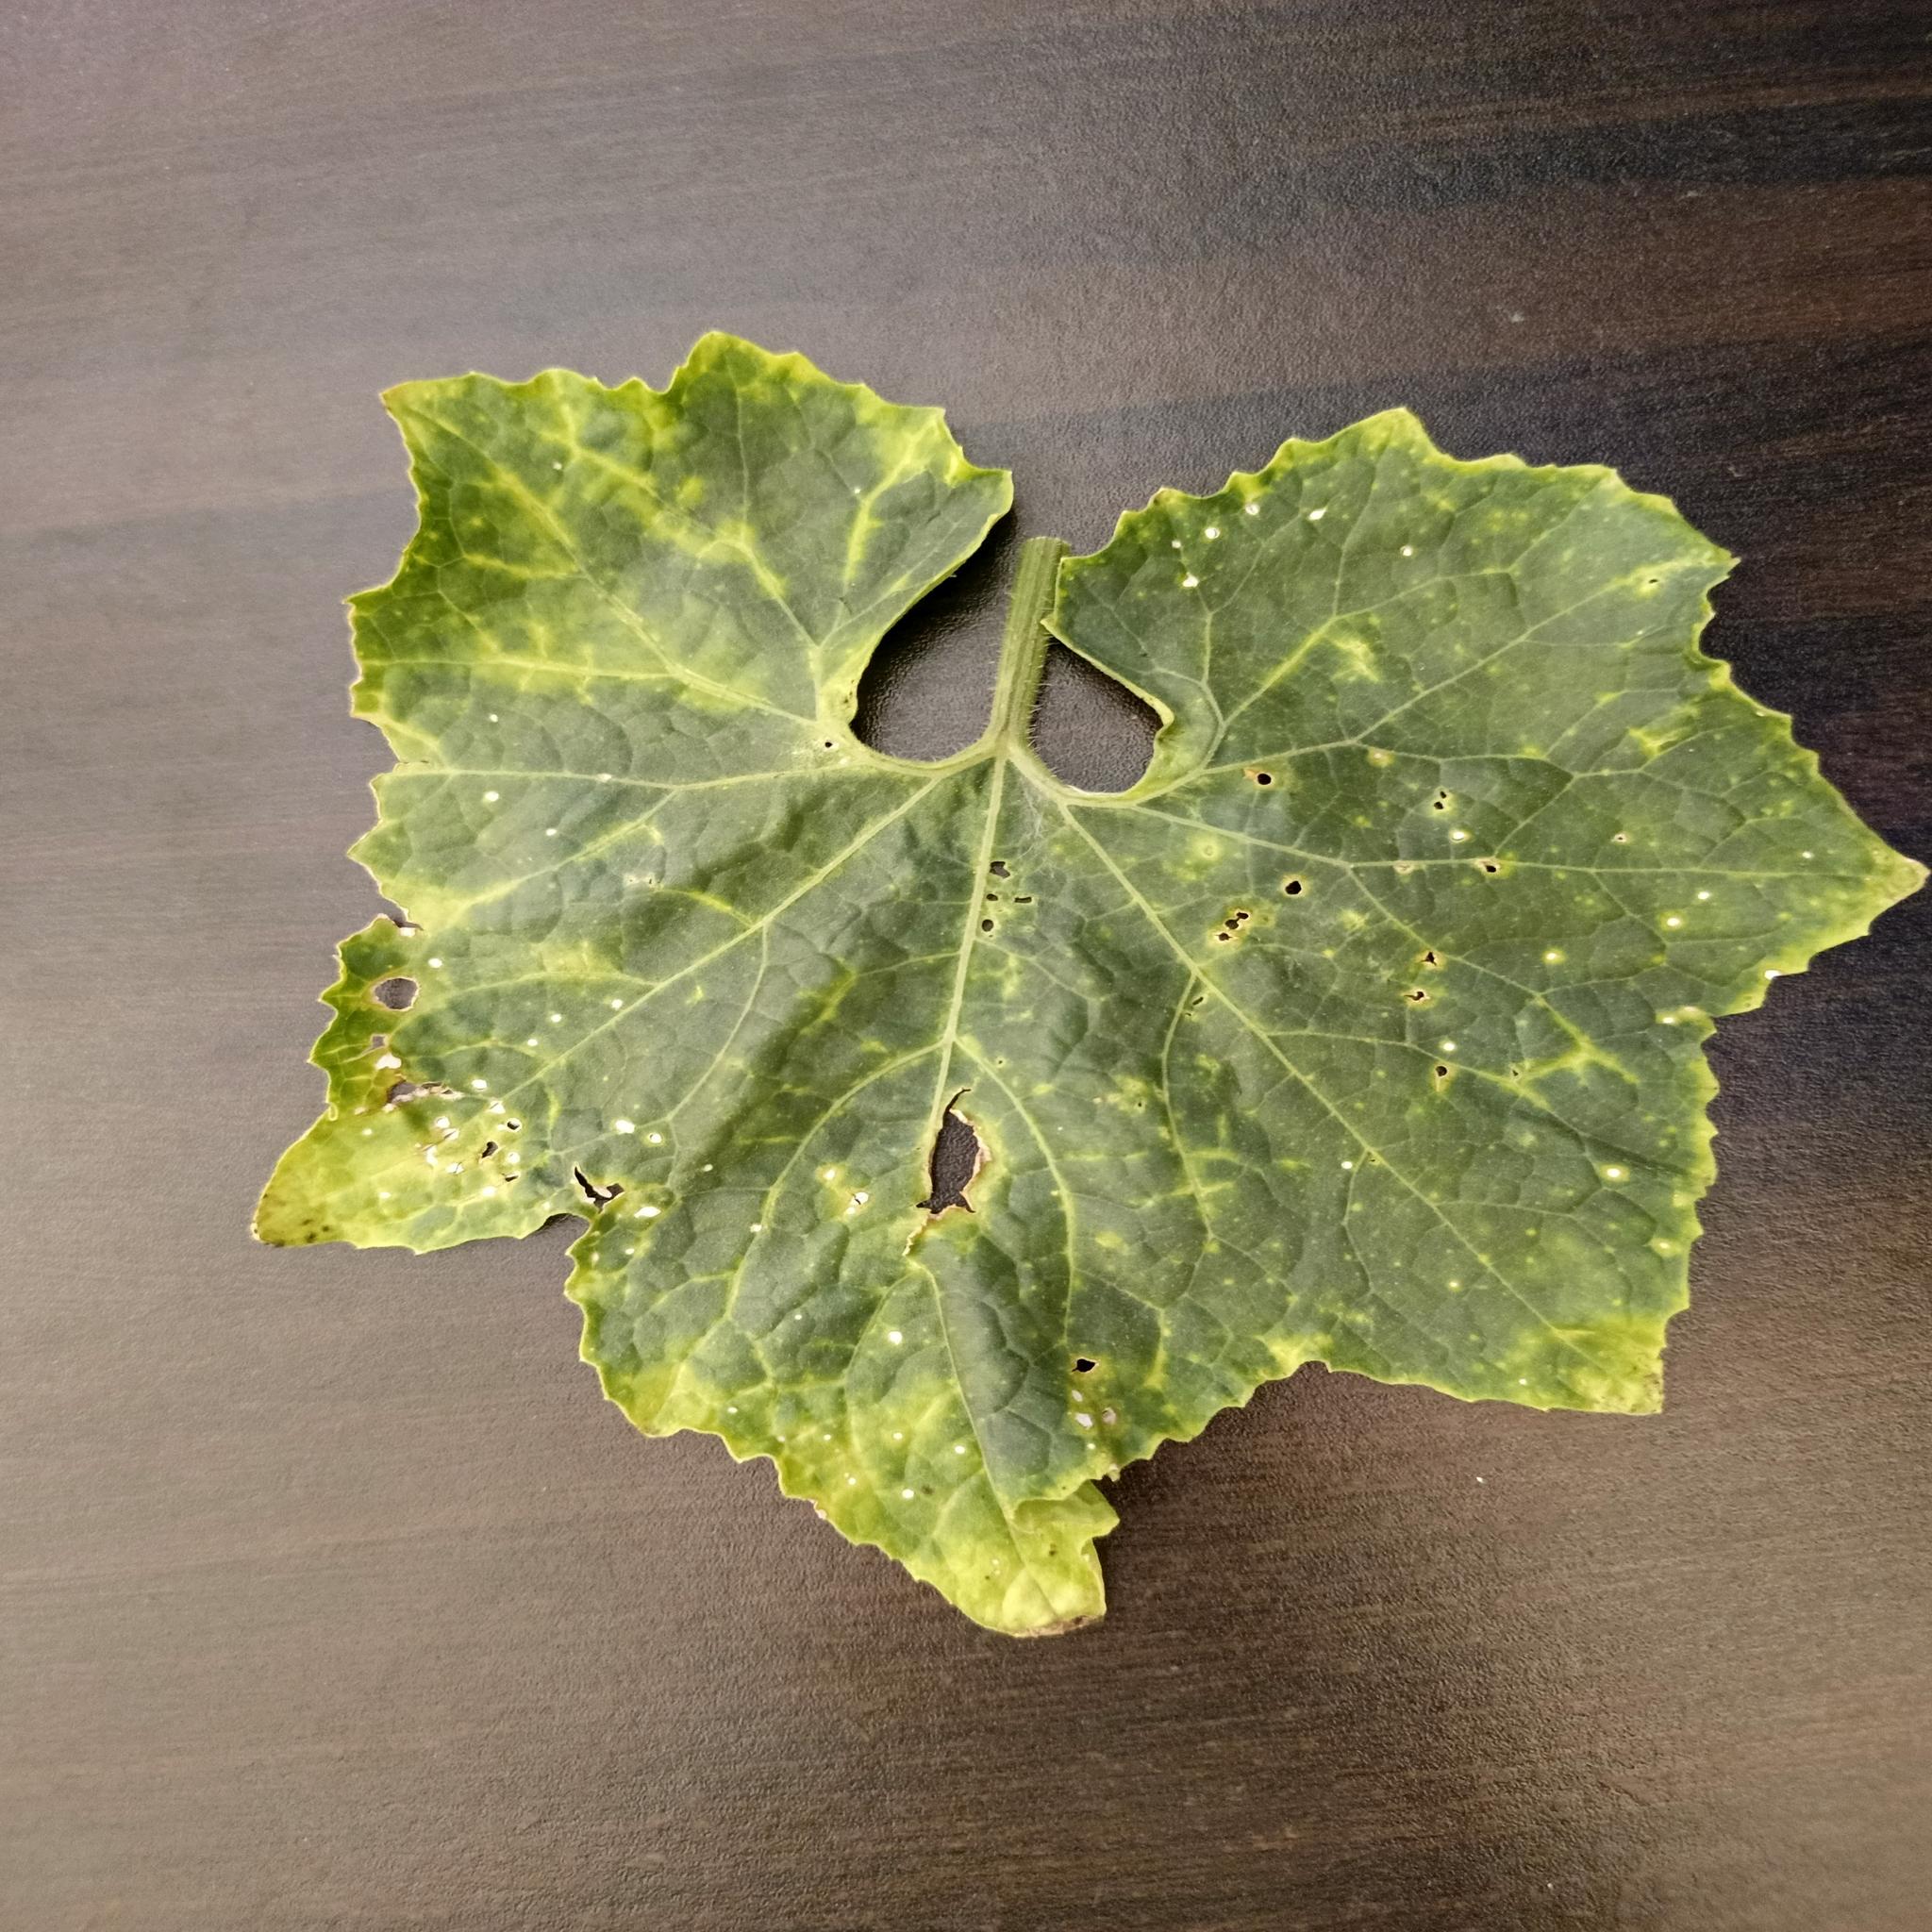
Label: Downy mildew